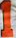
Number: 1